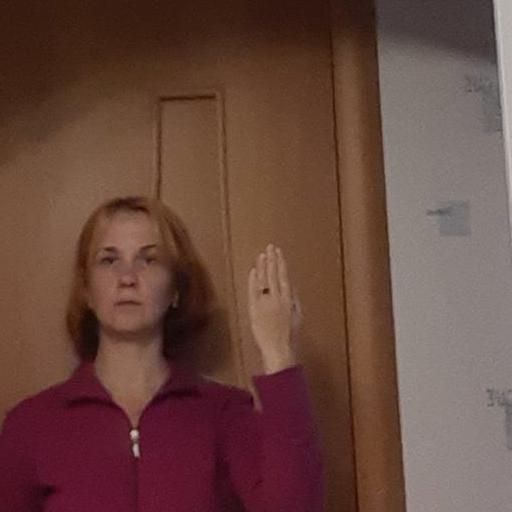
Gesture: stop_inverted